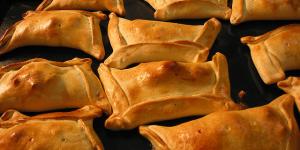
empanada chilena de carne